Matthijs de Ligt

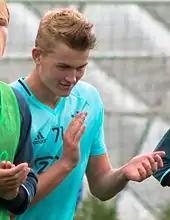

De Ligt joined the Ajax youth academy when he was nine years old from his local club in Abcoude, just outside of Amsterdam. At first, the coaches at the youth academy thought he was too slow and out of shape, but he was given a chance to develop in the academy and went on to prove his quality.